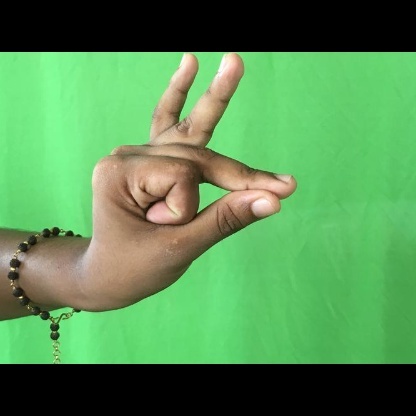
Mudra: Bramaram